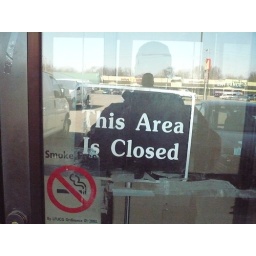
This sign is in the front door of what was Sontino's. The economy is affecting pizza; now I'm angry.